Generosity

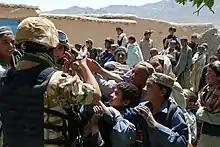
Members of the Romanian Army sharing gifts with children in Afghanistan, 2009

The modern English word "generosity" derives from the Latin word , which means "of noble birth", which itself was passed down to English through the Old French word . The Latin stem is the declensional stem of , meaning "kin", "clan", "race", or "stock", with the root Indo-European meaning of being "to beget". The same root gives the words "genesis", "gentry", "gender", "genital", "gentile", "genealogy", and "genius", among others.